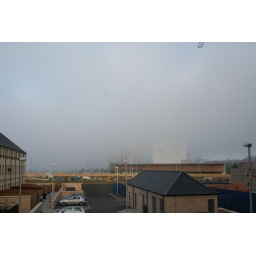
From clear blue skies to this in three minutes